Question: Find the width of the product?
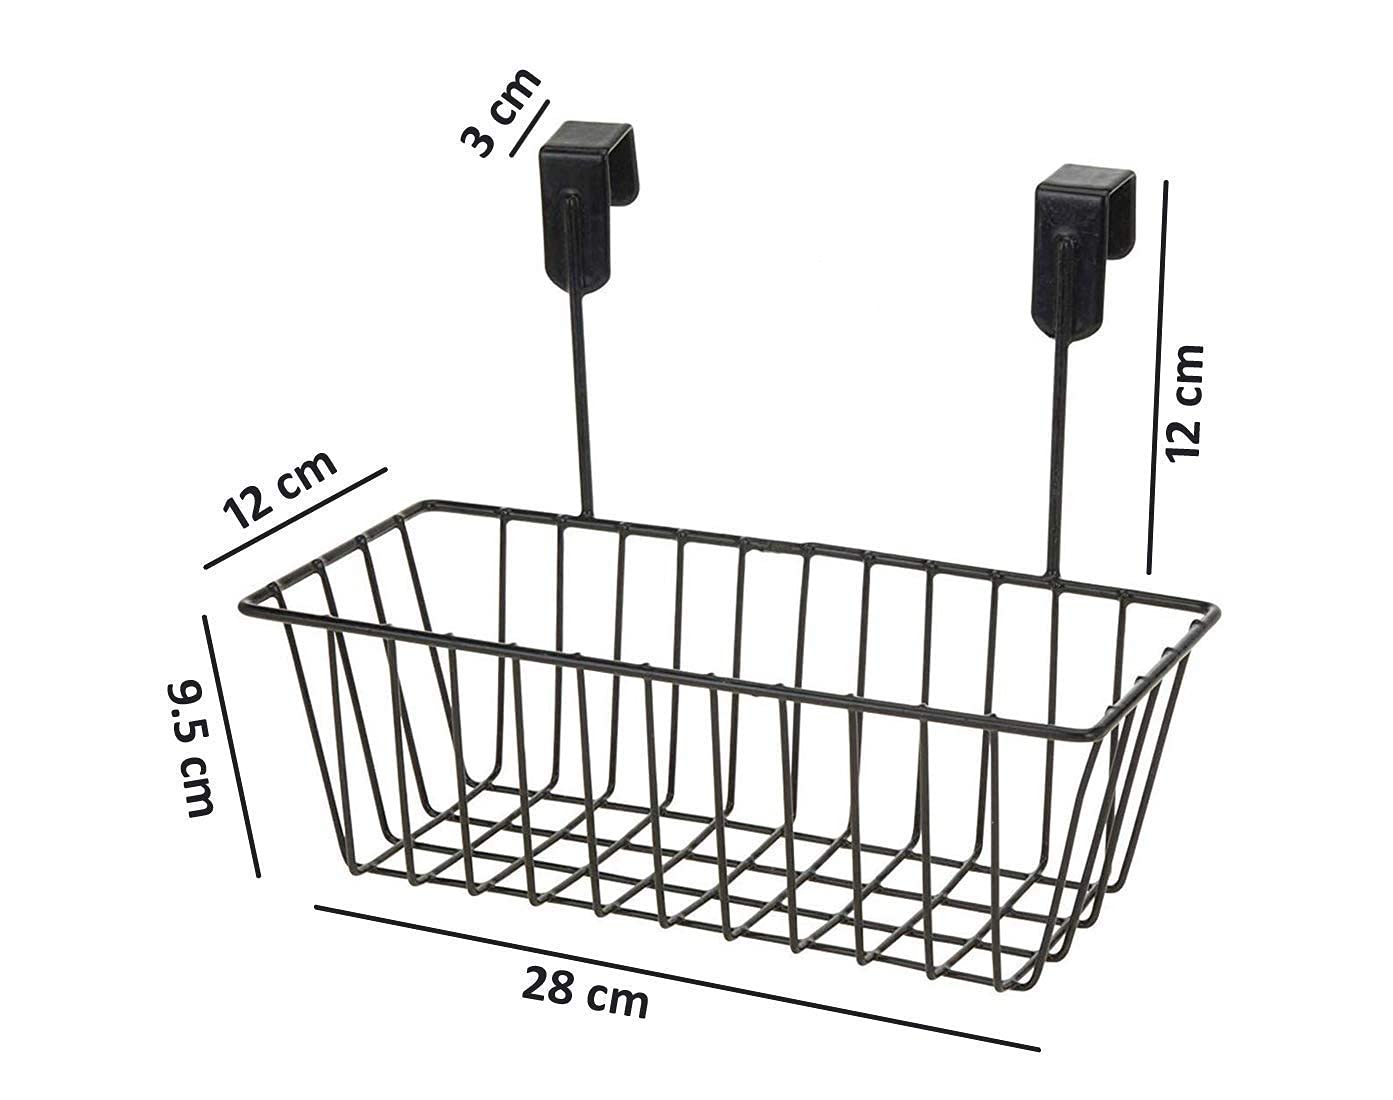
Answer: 12.0 centimetre